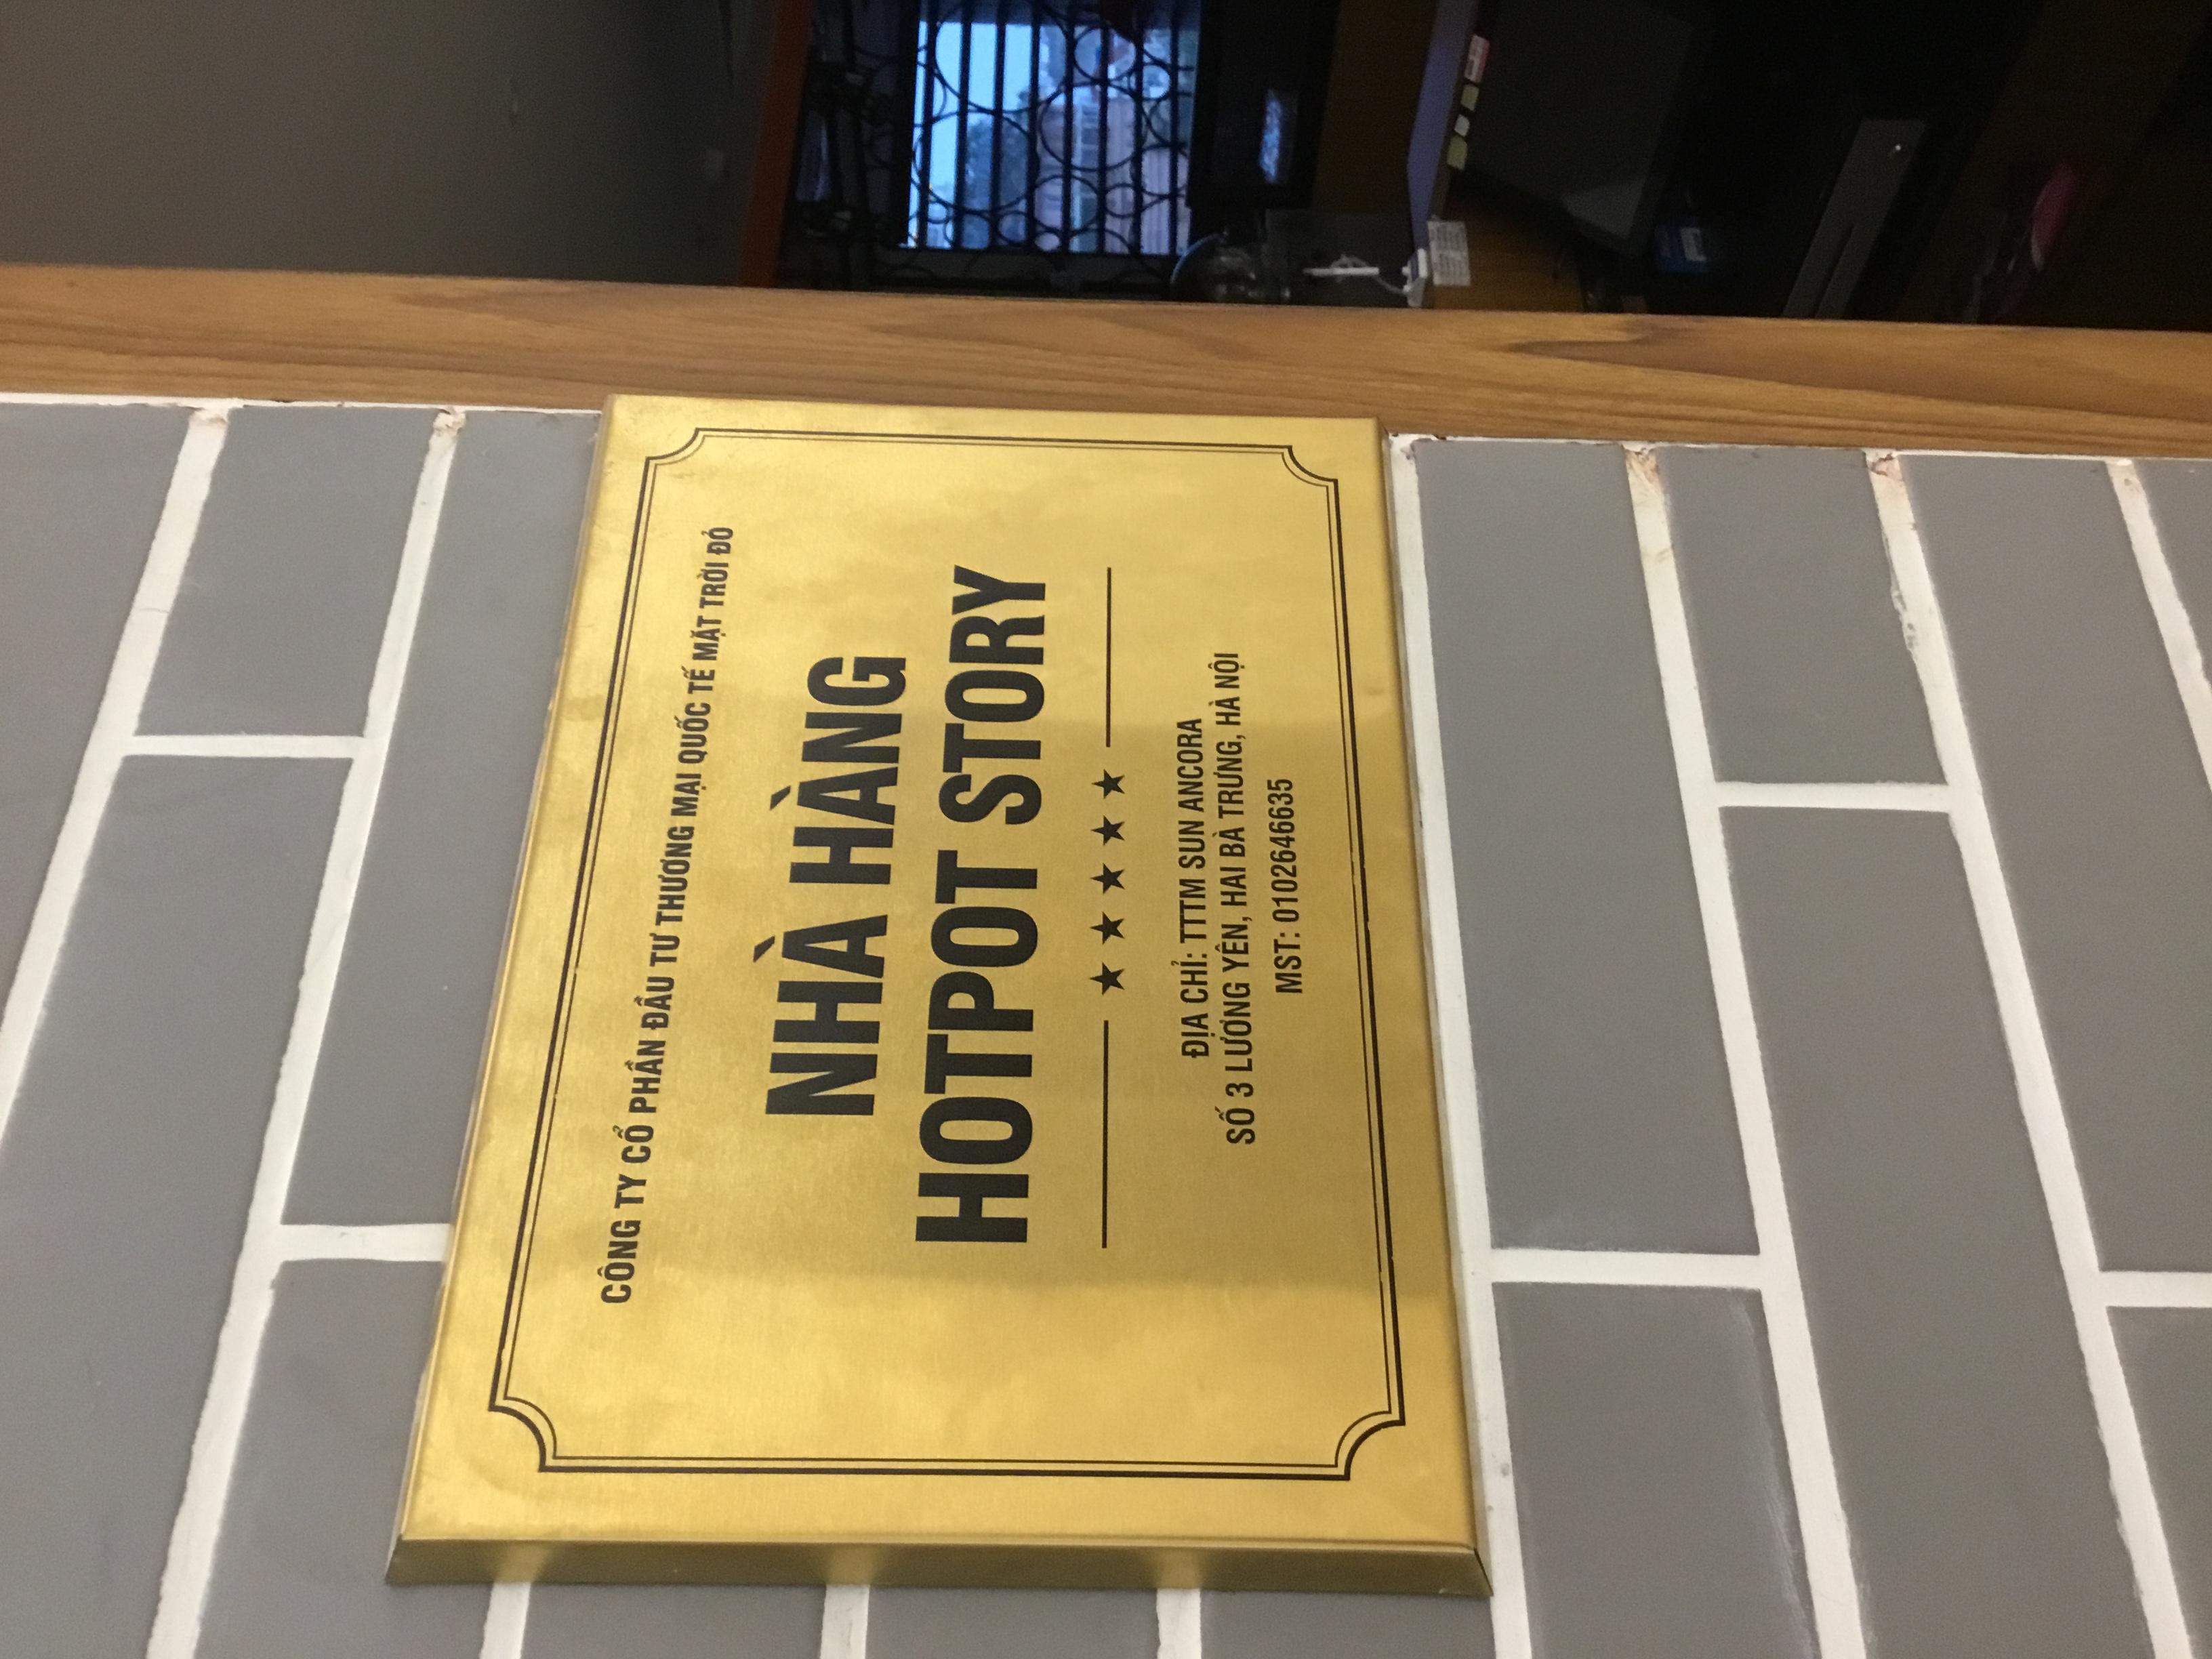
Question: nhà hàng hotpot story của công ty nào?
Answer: của công ty cổ phần đầu tu thương mại quốc tế mặt trời đỏ